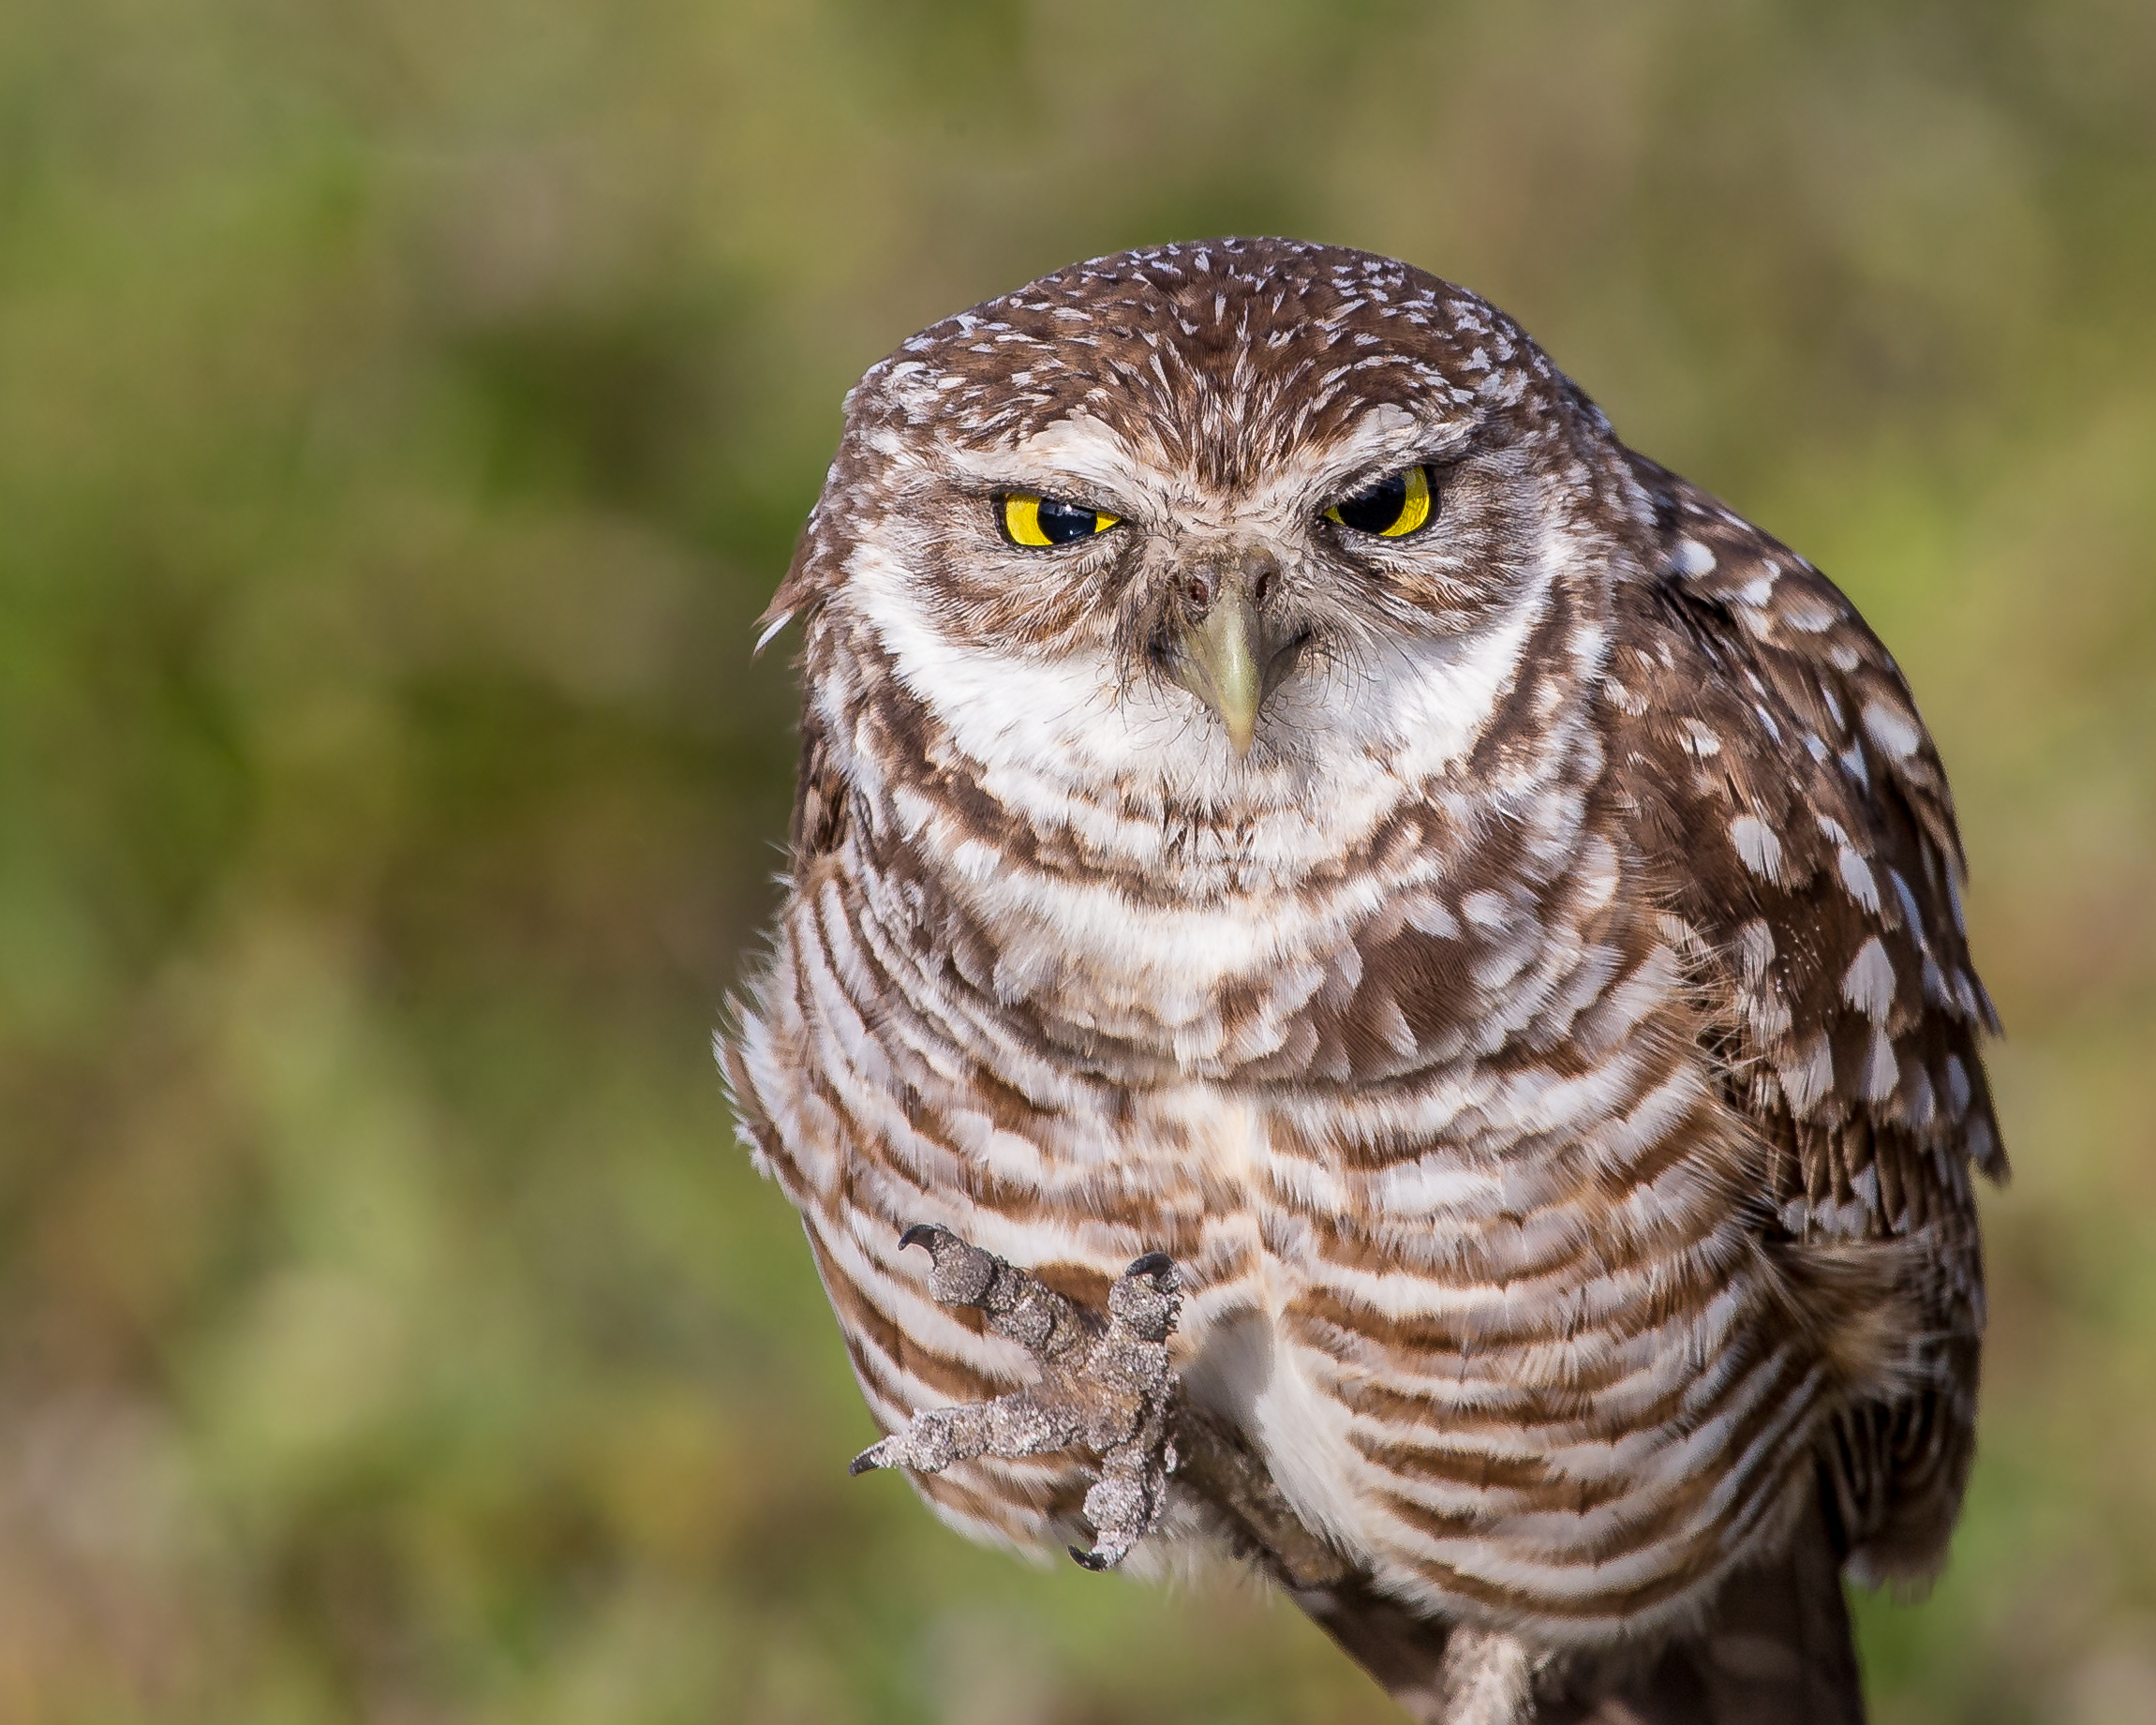
bird, wing, wildlife, portrait, beak, closeup, owl, fauna, bird of prey, close up, eyes, vertebrate, highfive, stare, falcon, florida, buzzard, andymorffew, morffew, naturethroughthelens, marcoisland, eiap, burrowingowl, grumpy, great grey owl, accipitriformes